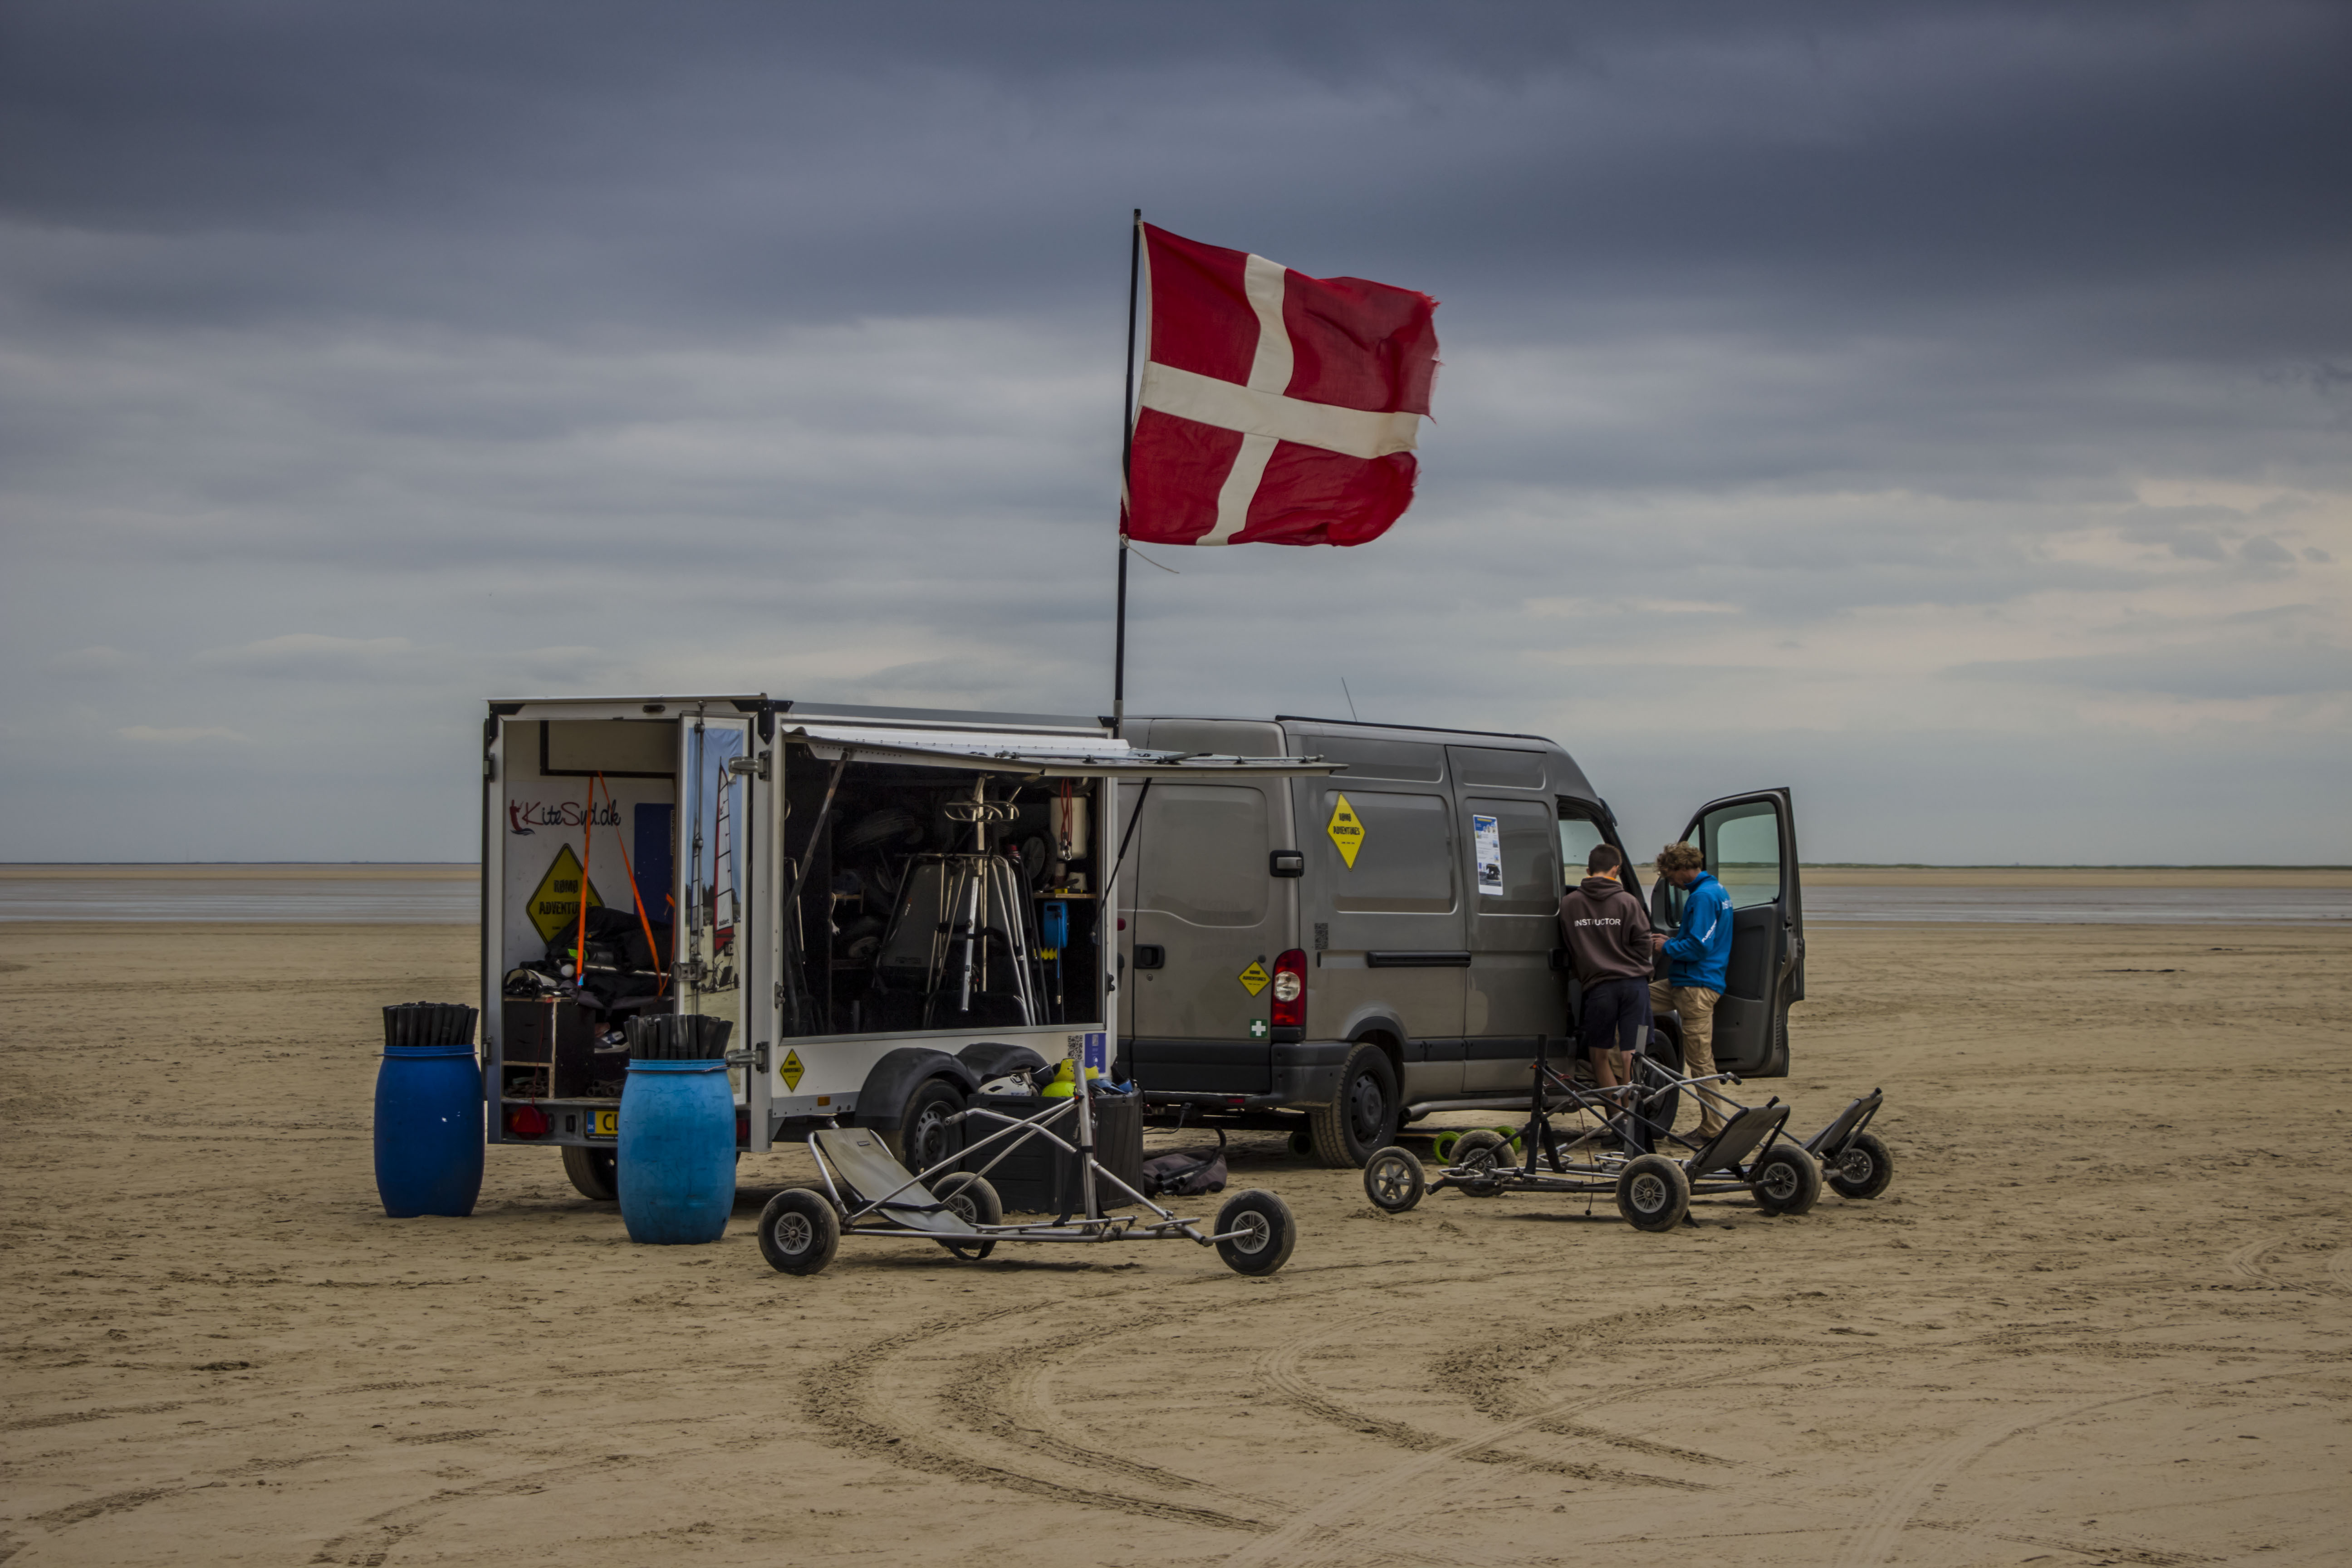
denmark, sky, tire, wheel, cloud, vehicle, automotive tire, motor vehicle, mode of transport, travel, beach, flag, landscape, gas, automotive wheel system, sand, car, aeolian landform, ocean, soil, coast, horizon, automotive design, transport, machine, job, tourism